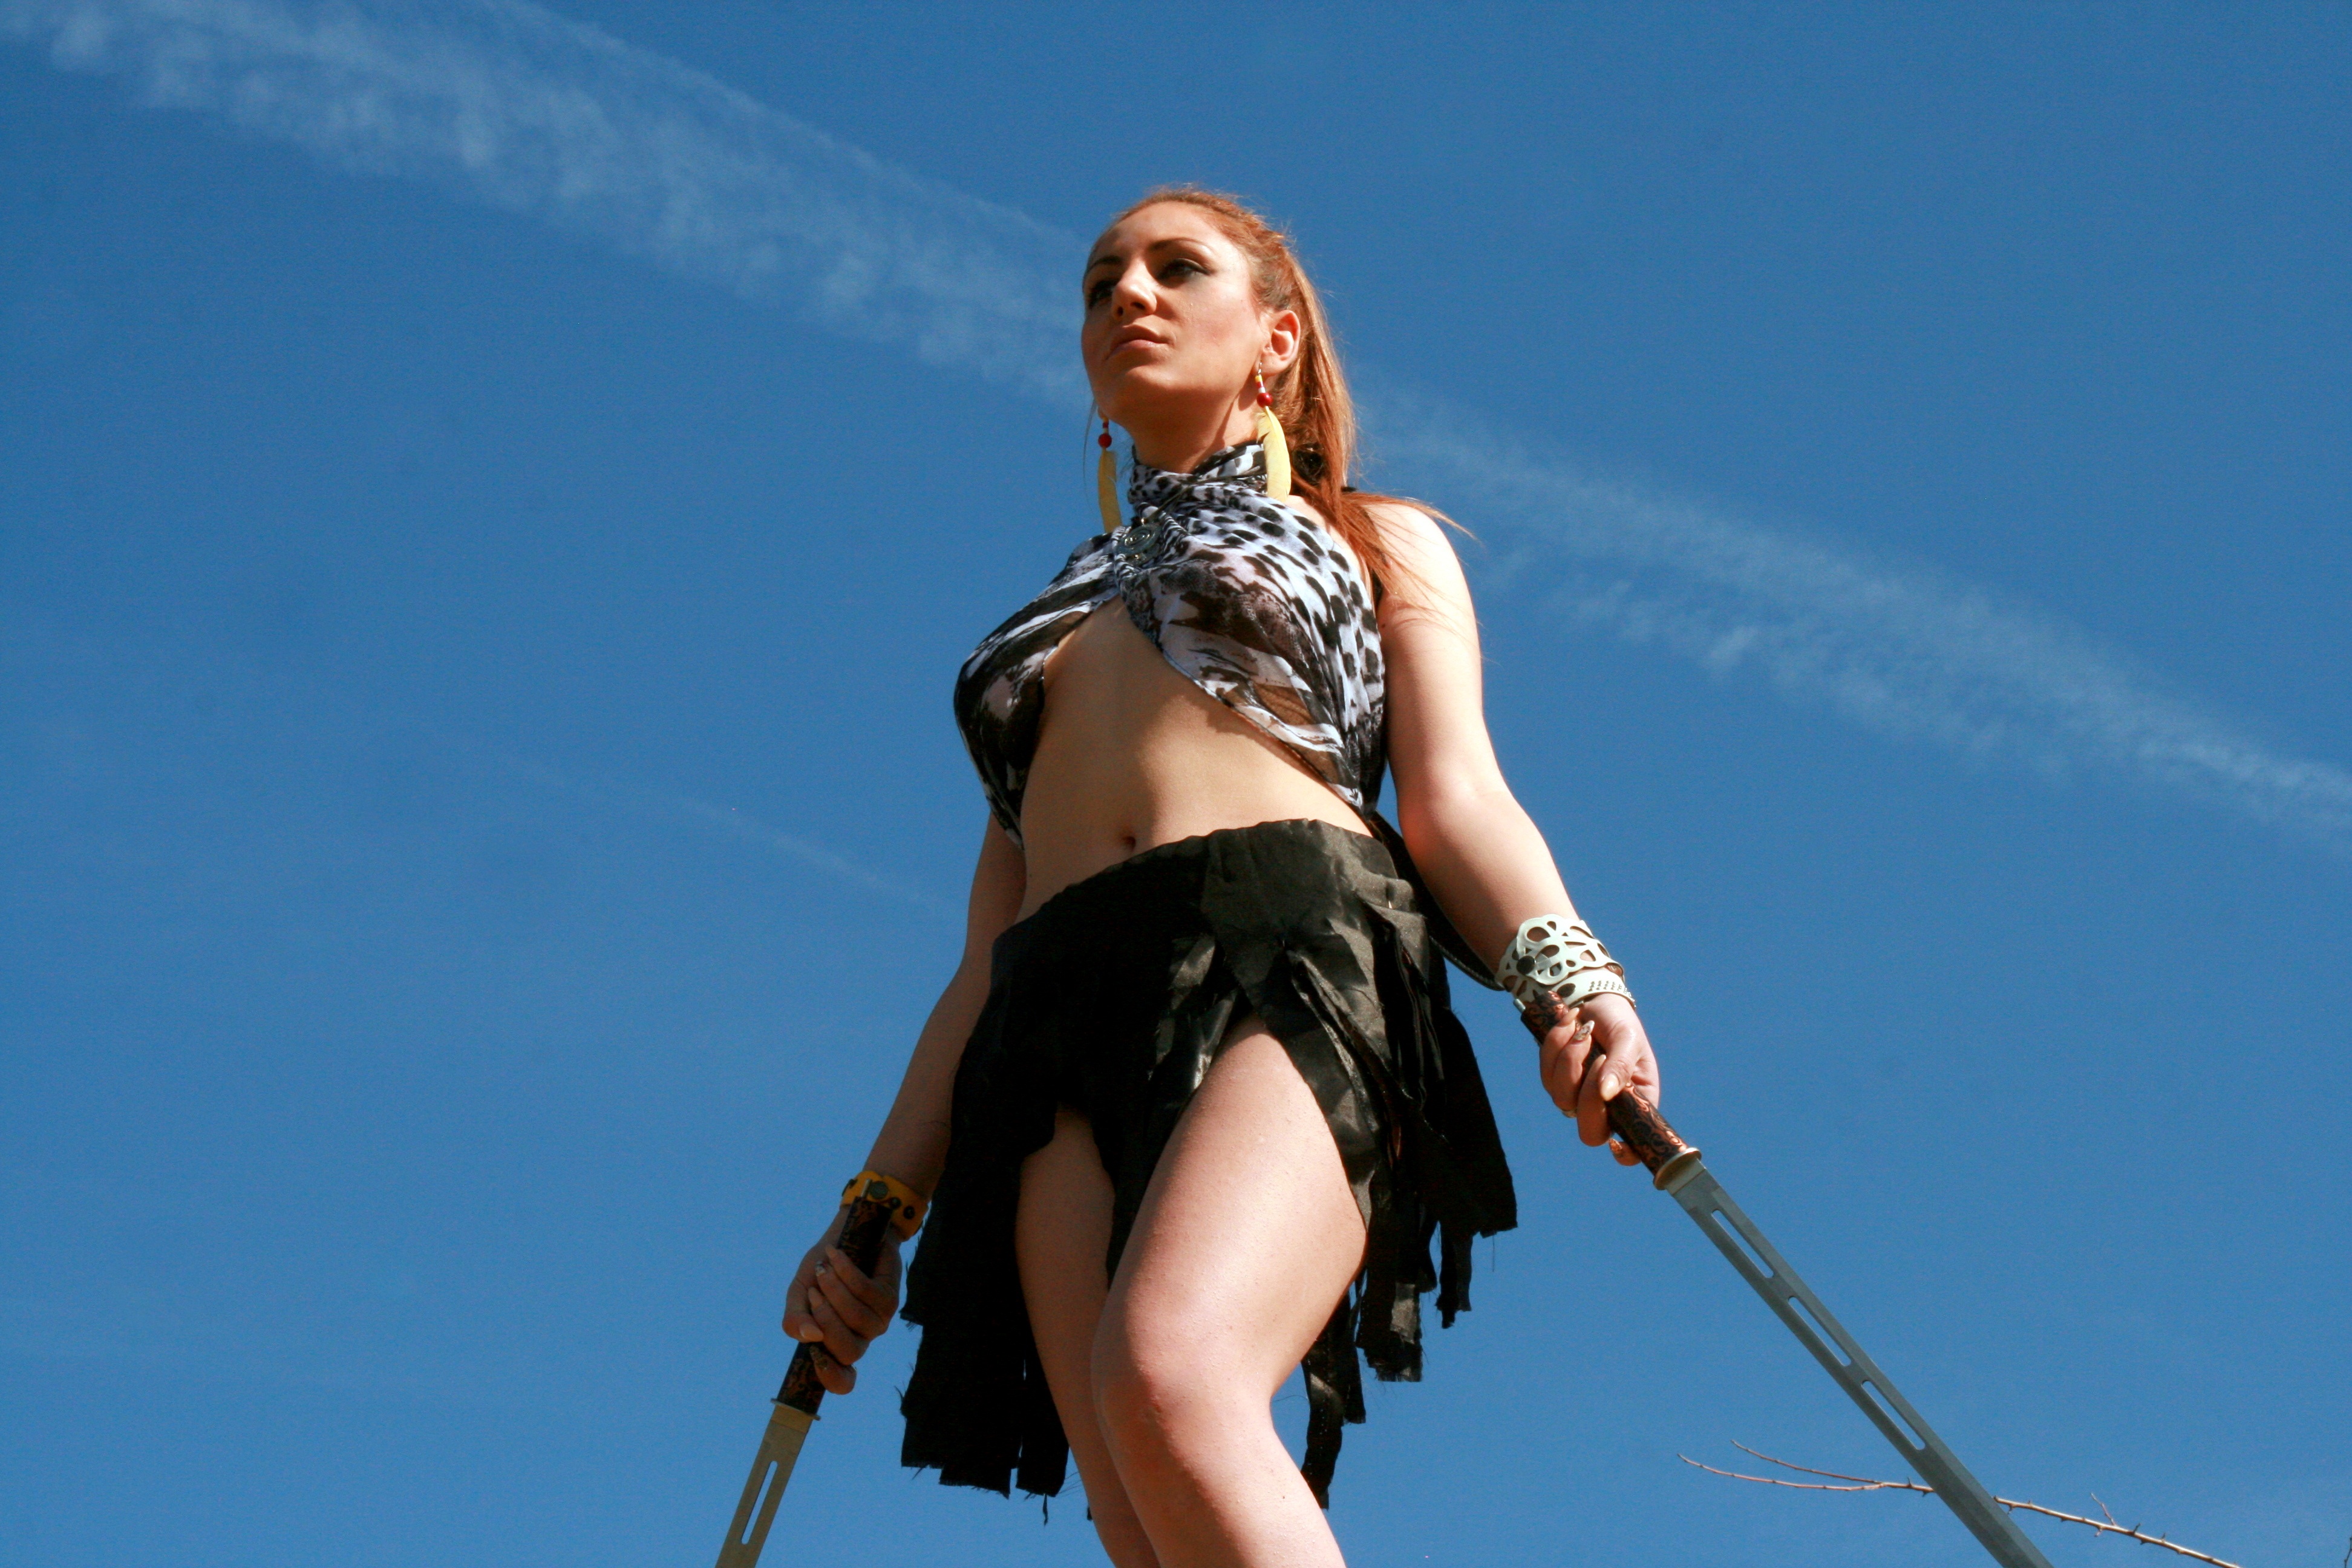
girl, woman, wild, leg, model, blue, lady, blonde, sword, footwear, beauty, warrior, photo shoot